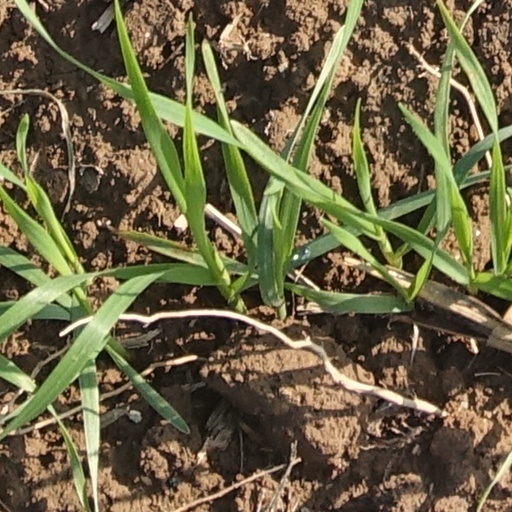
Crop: wheat